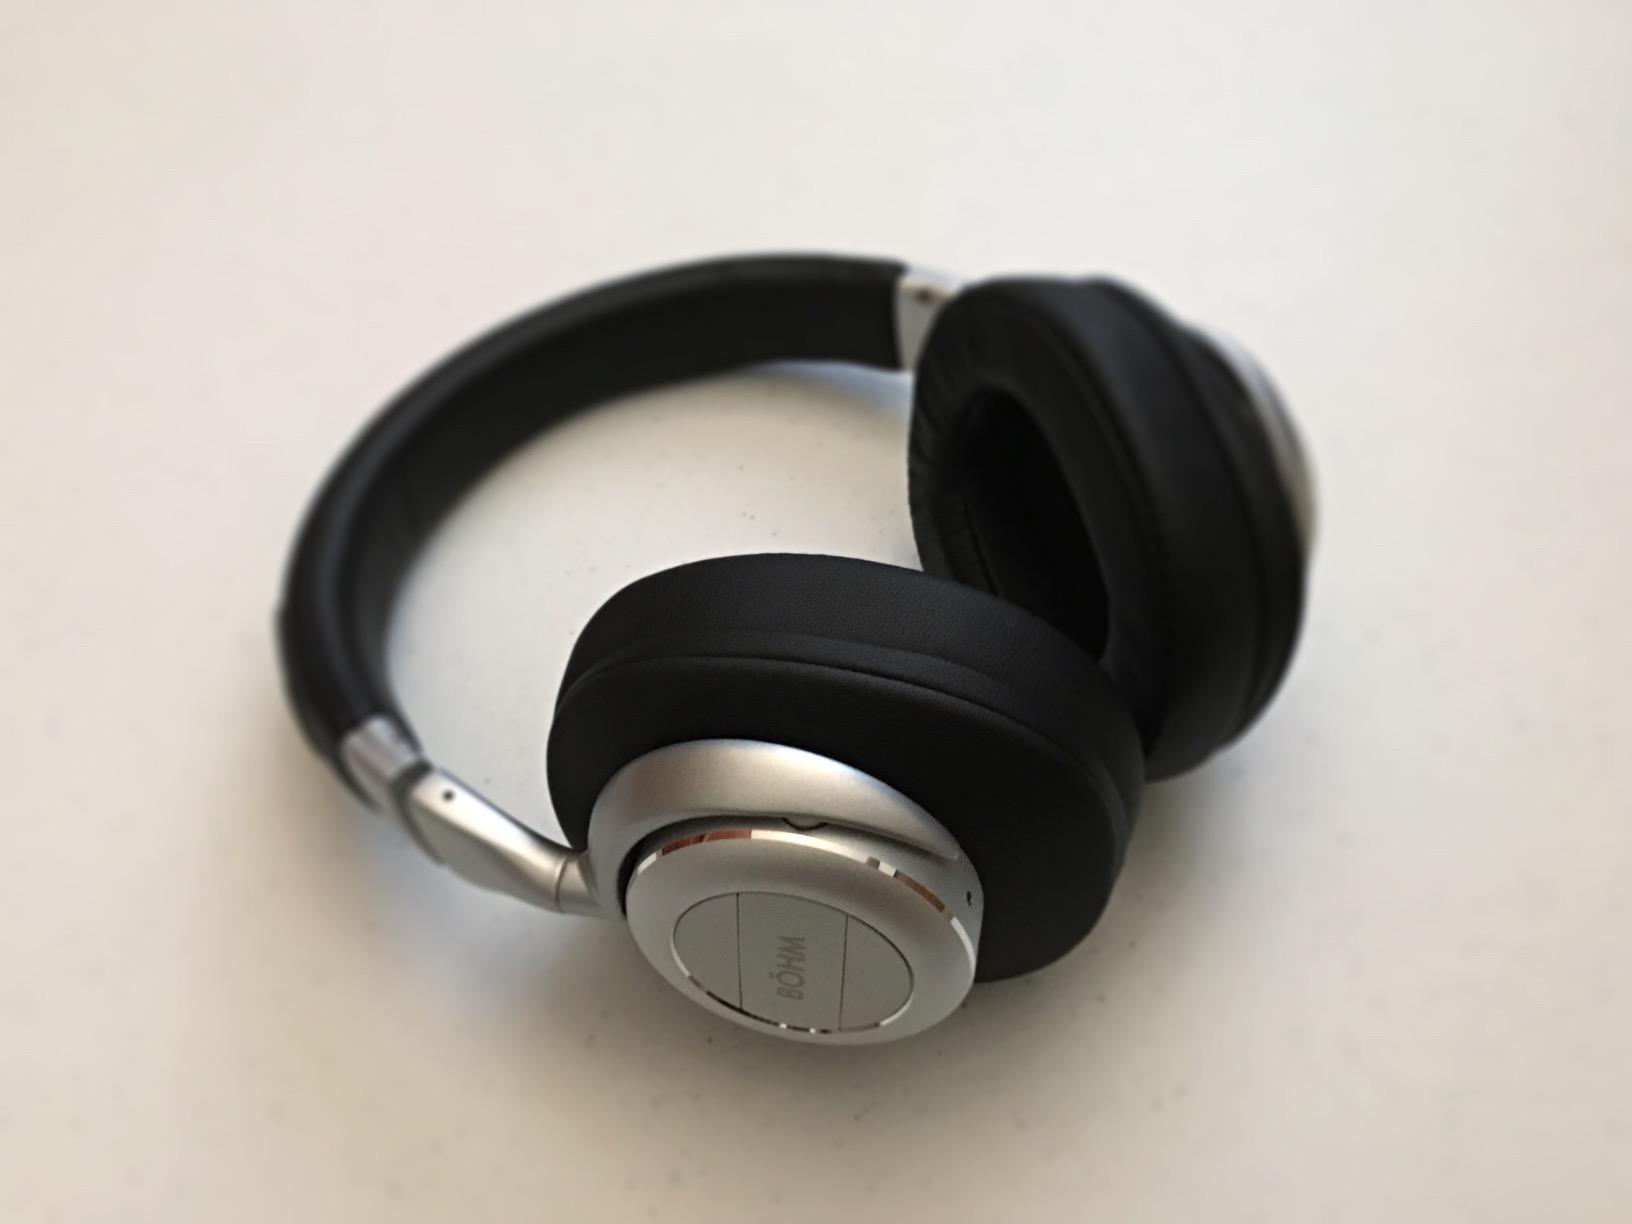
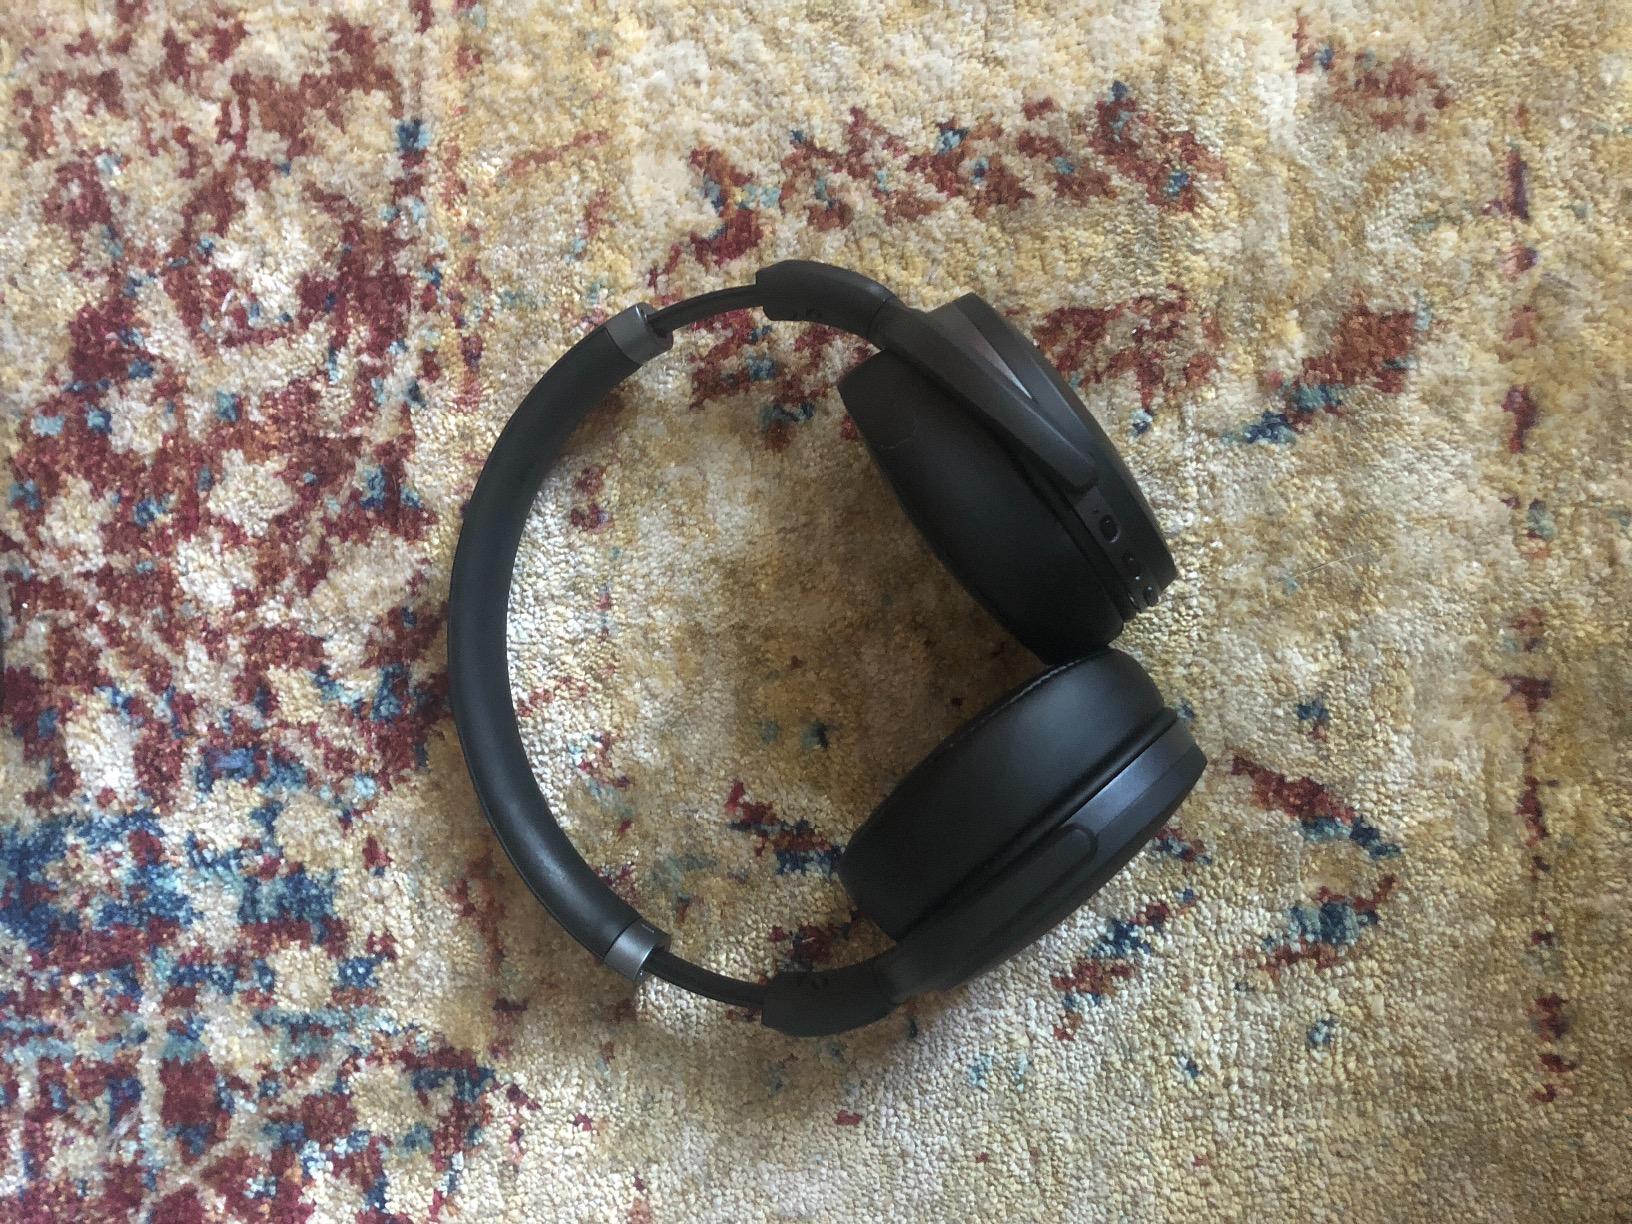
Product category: headphones
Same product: no